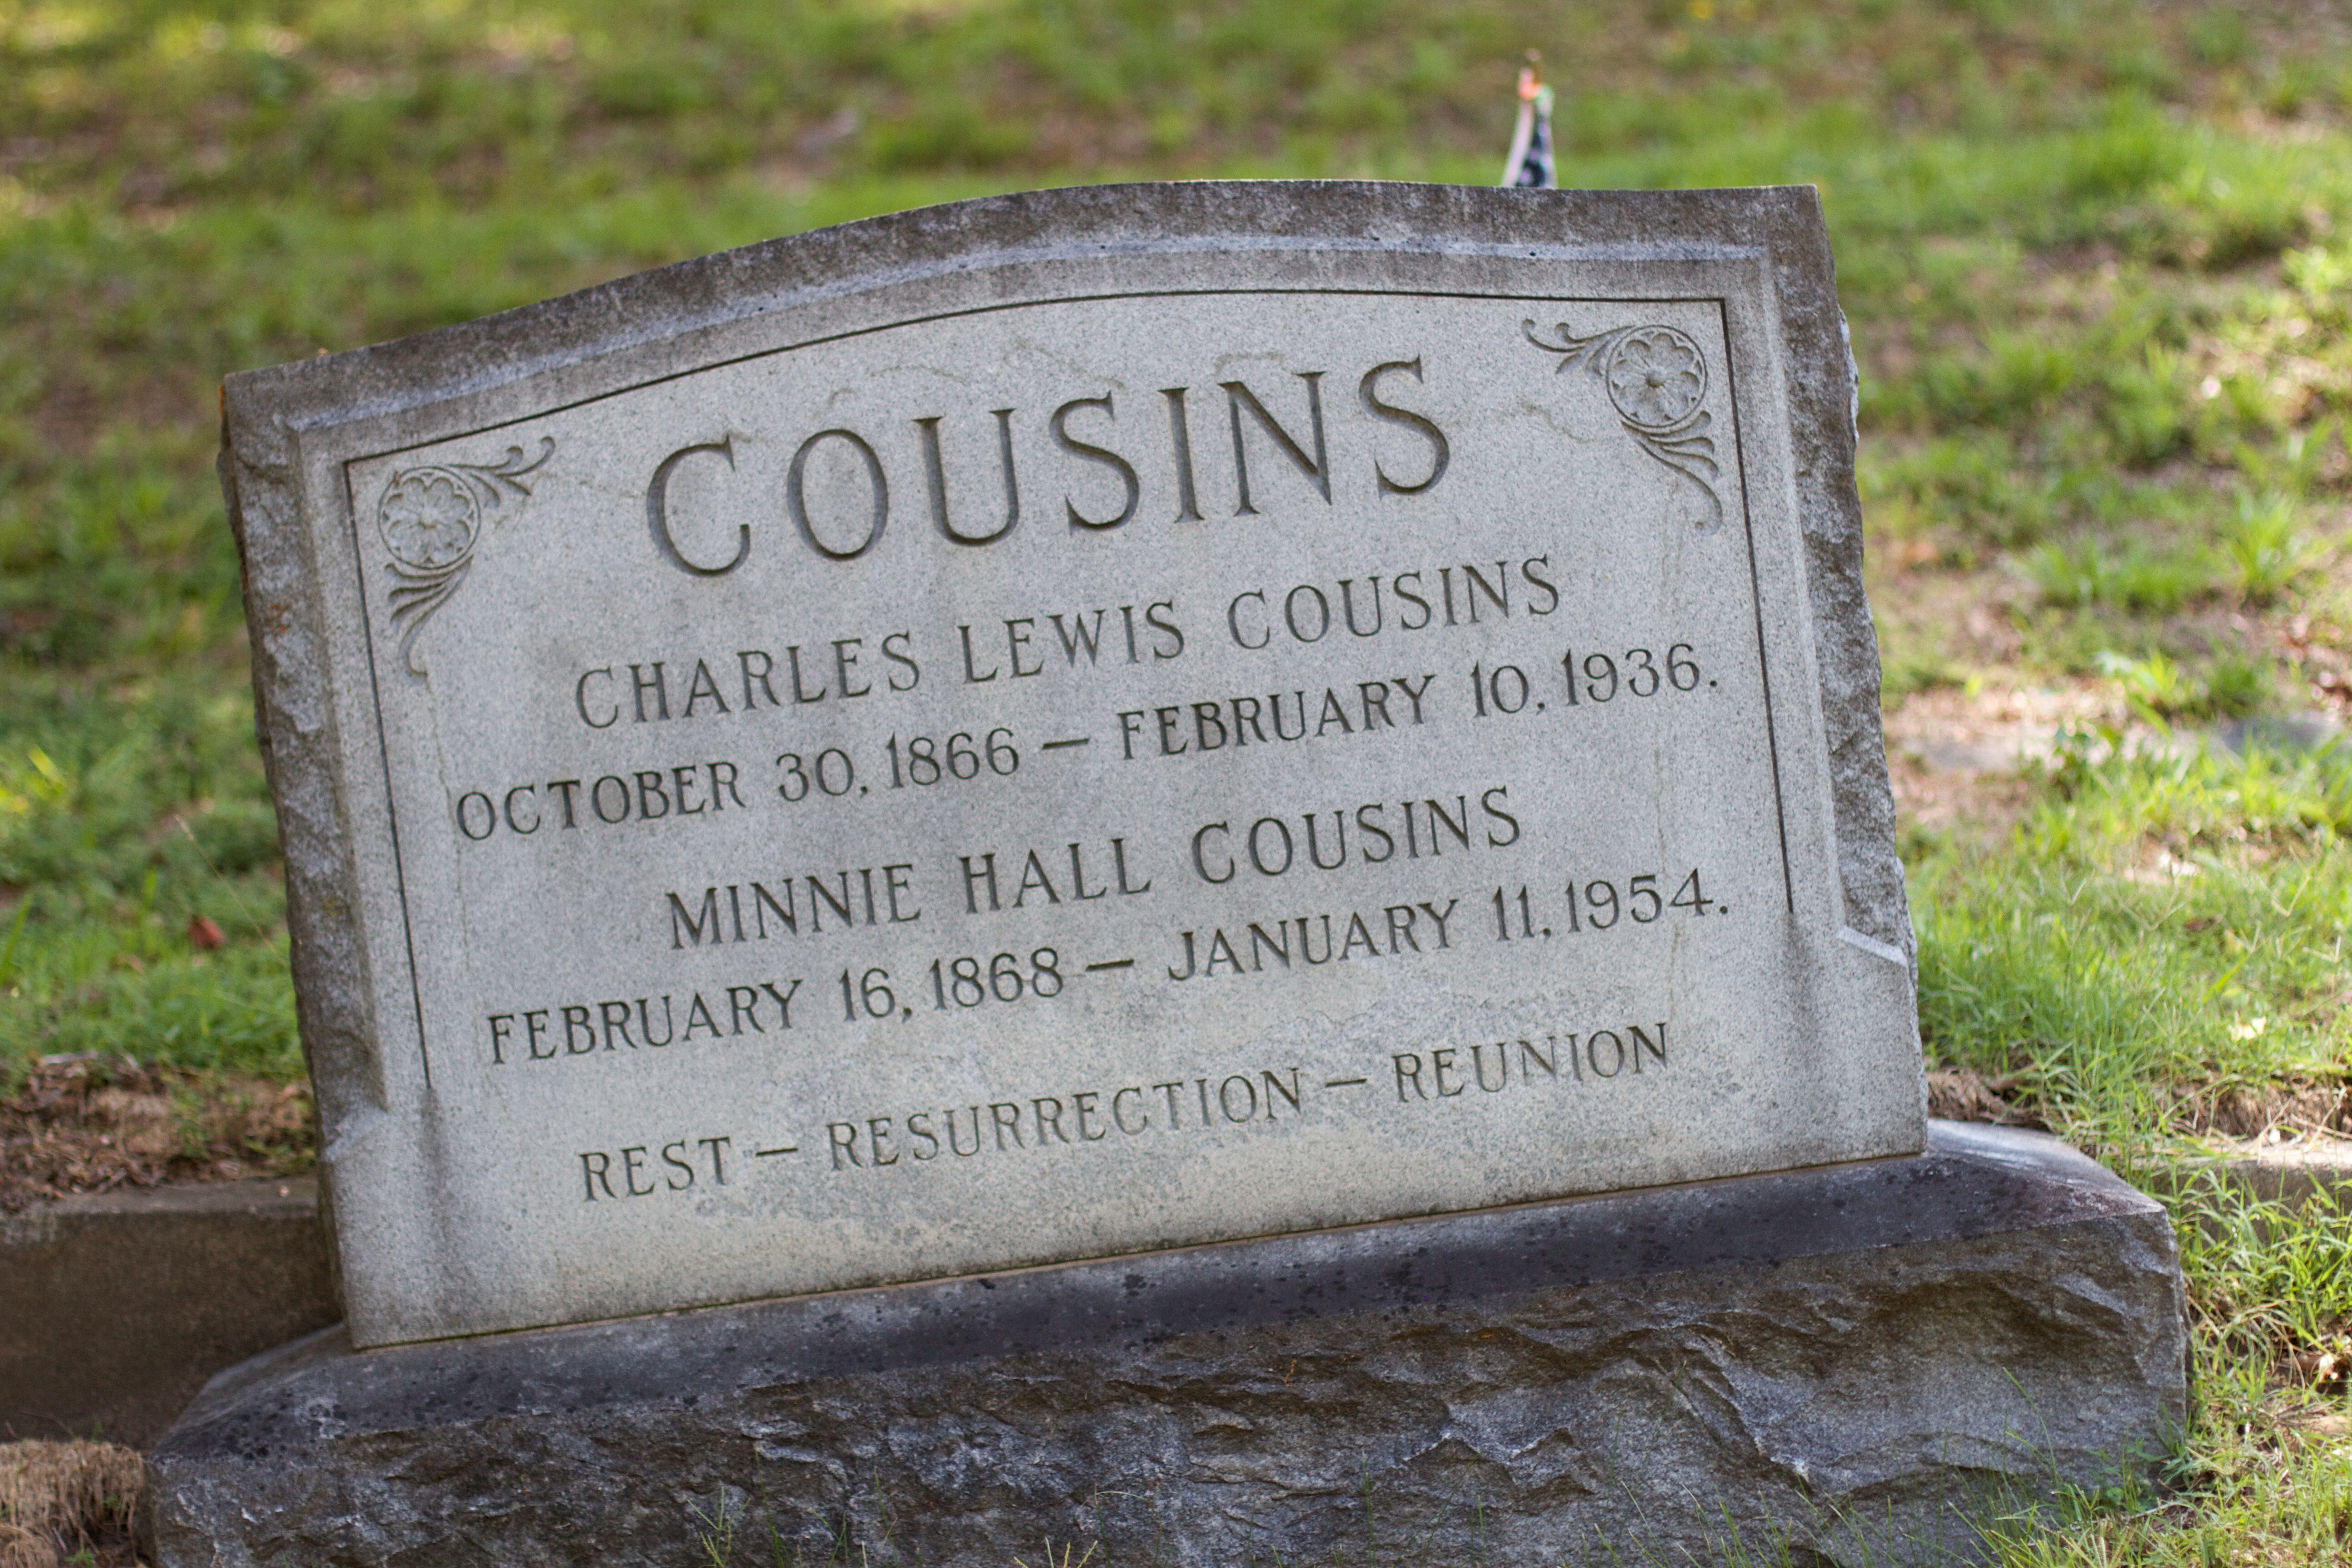
cemetery, grave, memorial, headstone, seek, search